High Level Bridge (Edmonton)

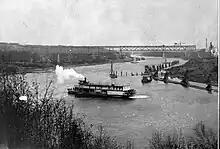
High Level Bridge under construction, 1912 or 1913

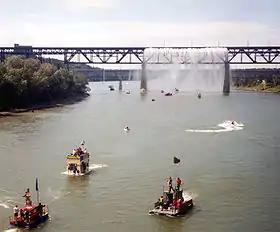
The "Great Divide" waterfall during the annual sourdough raft race, July 2001

Located next to the Alberta Legislature Building, the bridge linked the communities of Edmonton and Strathcona, which became one city in 1912. It was designed from the outset to accommodate rail, streetcar, two-way automobile, and pedestrian traffic. The original bridge design included three tracks on the upper deck: The middle track was for CPR trains, and the two outer tracks were for streetcars. The bridge was built by John Gunn and Sons of Winnipeg, who previously built other bridges for Canadian Pacific Railway (CPR). More than 500 workers were employed on the project at its peak, and four men died during the bridge's construction. Fifty steel workers went on strike in October 1912, demanding a 50-cent wage for nine hours of work, instead of 45 cents for ten hours of work.